N402 highway

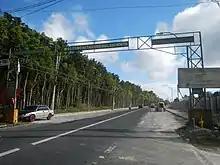
Mendez–Tagaytay Road at the Mendez–Tagaytay boundary

At the junction of J.P. Rizal and Osorio Streets, the road proceeds southeast towards Tagaytay as Mendez–Tagaytay Road. The Tagaytay segment is also known as Tagaytay–Cavite via Mendez Road. It finally terminates at Tagaytay–Nasugbu Highway at Mendez Crossing, Tagaytay.